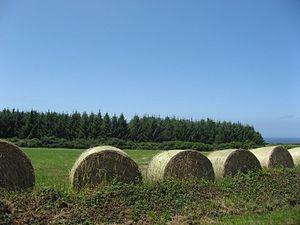
Kermerrien, Pointe de Brézellec à Cléden-Cap-Sizun